Sybel-Ficker controversy

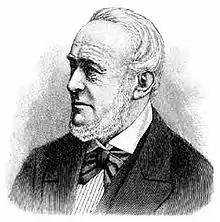
Heinrich von Sybel

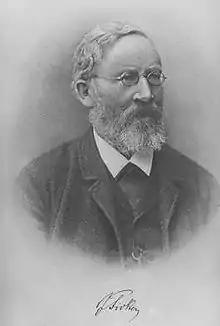
Julius Ficker

The Sybel-Ficker controversy is the name given to a dispute in the second half of the 19th century between the historians Heinrich von Sybel (1817–1895) and Julius von Ficker (1826–1902). It involved a discussion concerning relations between Rome (that is, the papal see) and the Holy Roman Empire, which also had an important bearing on the Austria–Prussia rivalry—whether Austria was to be part of a federal Germany, or whether Germany would continue without Austria (as a Lesser Germany).